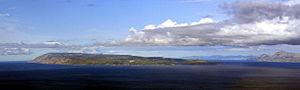
Le phare de Sveti Nicola est un phare actif situé sur l'île de Brač, dans le Comitat de Split-Dalmatie en Croatie. Le phare est exploité par la société d'État Plovput.
L'île de Brač est une île de la mer Adriatique située en Croatie au large de la côte dalmate. D'une superficie de 396 km², c'est la troisième plus grande île de l'Adriatique et la plus grande de la côte dalmate. Elle possède un aéroport, l'aéroport de Brač.